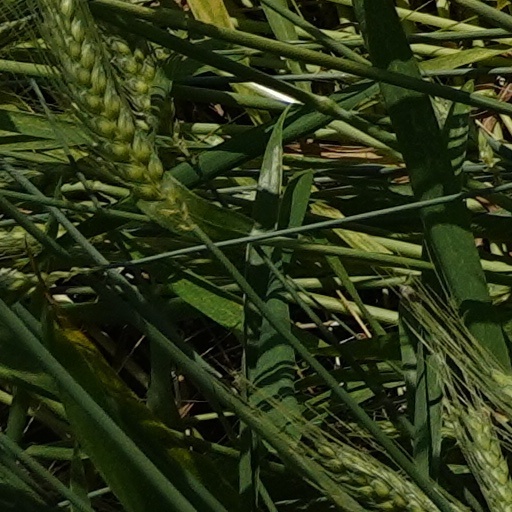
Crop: wheat